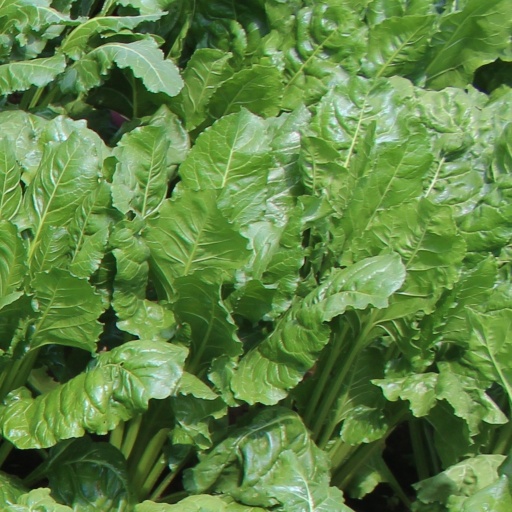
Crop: sugar beet